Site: brandenburg
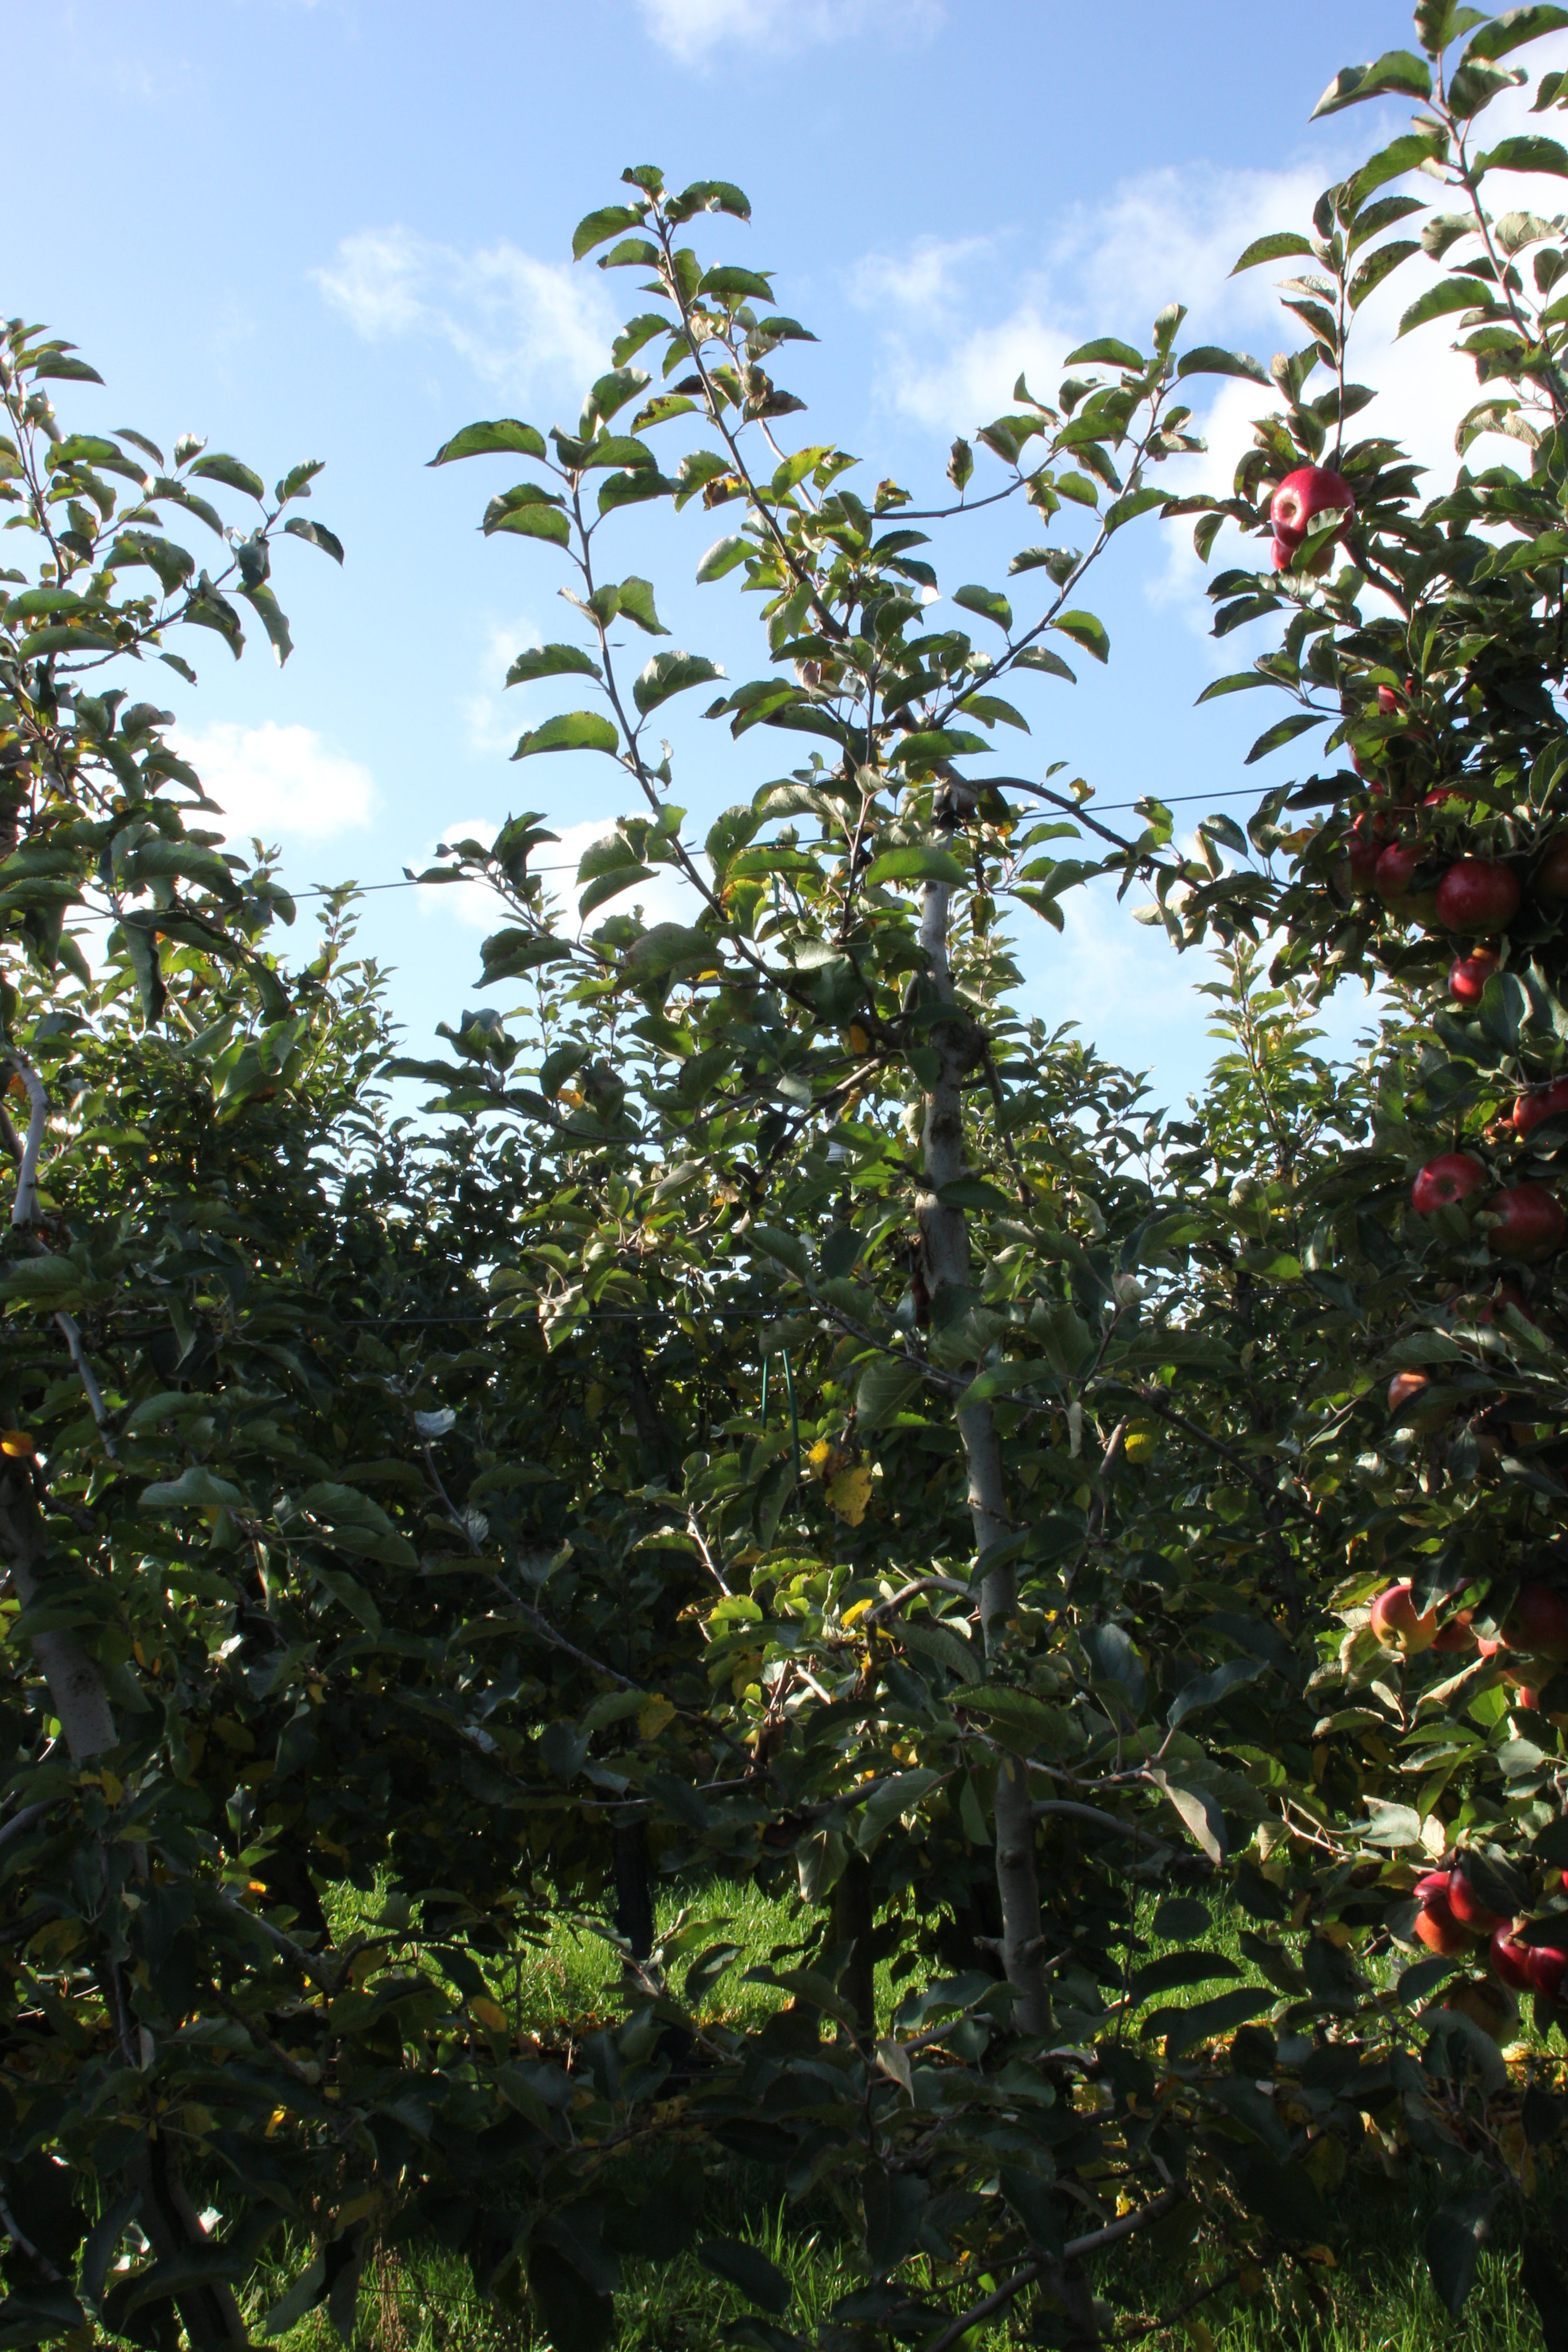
Growth stage (BBCH 91): Senescence, beginning of dormancy